College admissions in the United States

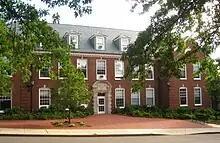
Yield protection is sometimes referred to as Tufts syndrome

High school academic performance is generally the single most important factor in winning admission. Maintaining high grades is particularly important for the fall semester of twelfth grade. Academic performance in core courses is especially important. An ideal academic record is one of increasingly better grades in courses of progressive difficulty. Ninth grade grades generally do not count much, but trends are important—an upward trend in grades was a positive factor, a decline a negative one. Public universities are more likely to evaluate applicants based on grades and test scores alone, while private universities tend to be more "holistic" and consider other measures.